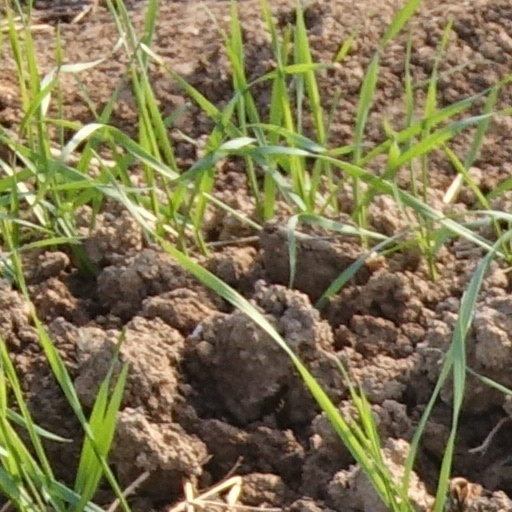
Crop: wheat